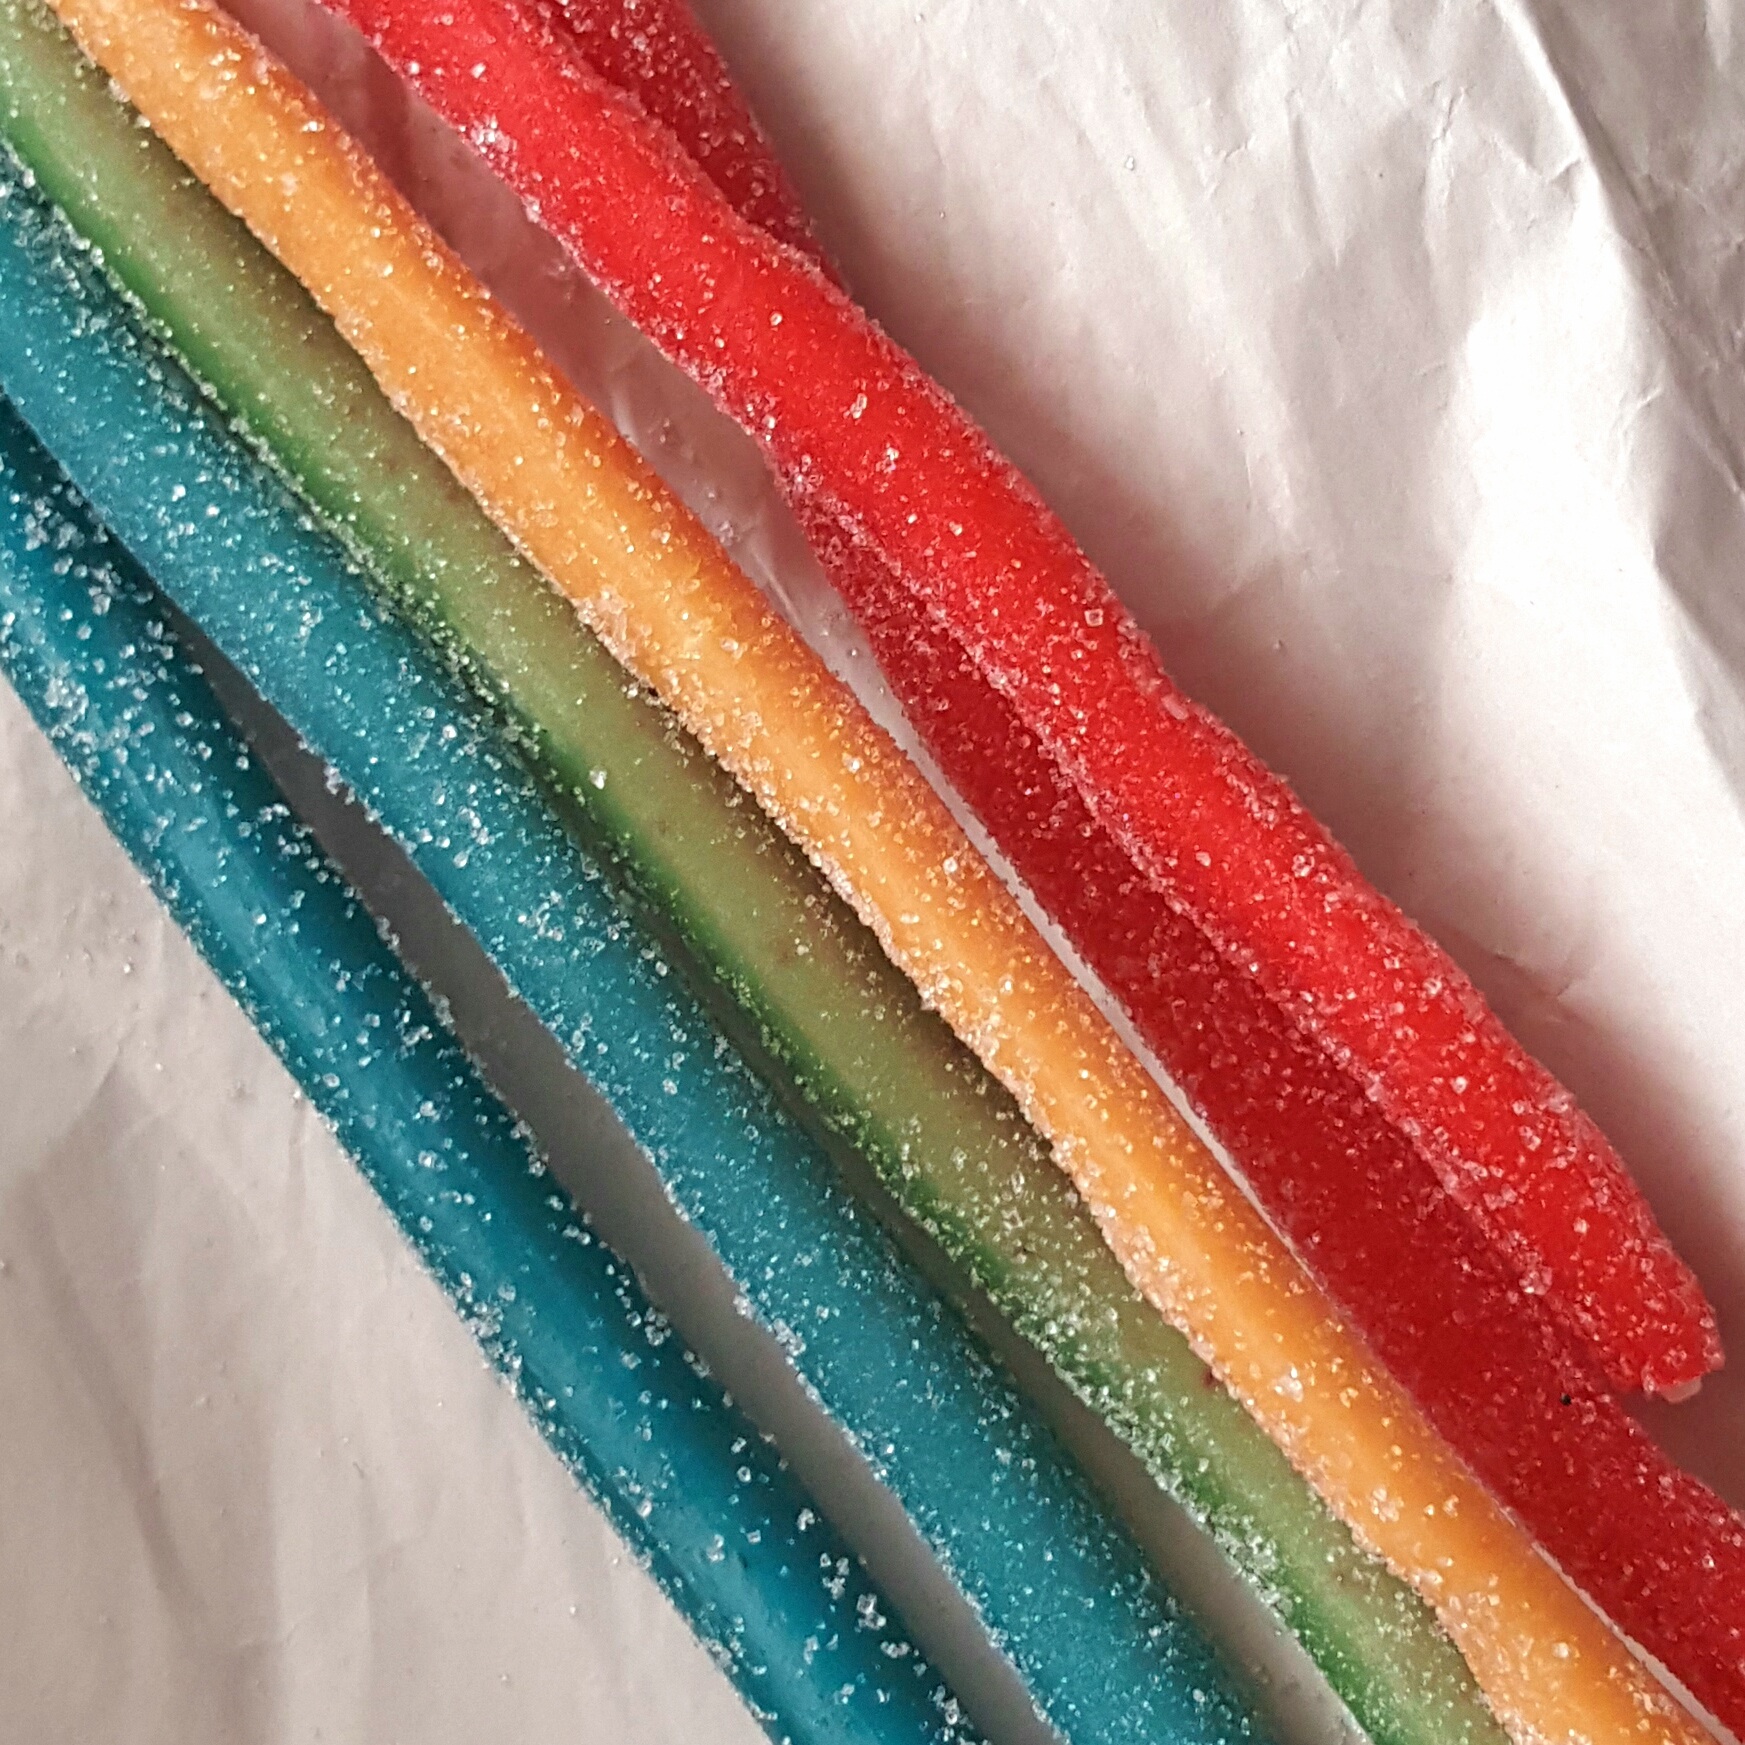
flower, food, green, red, produce, color, dessert, textile, icing